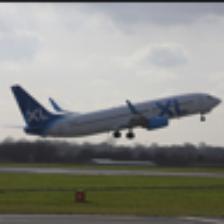
Label: NonHuman